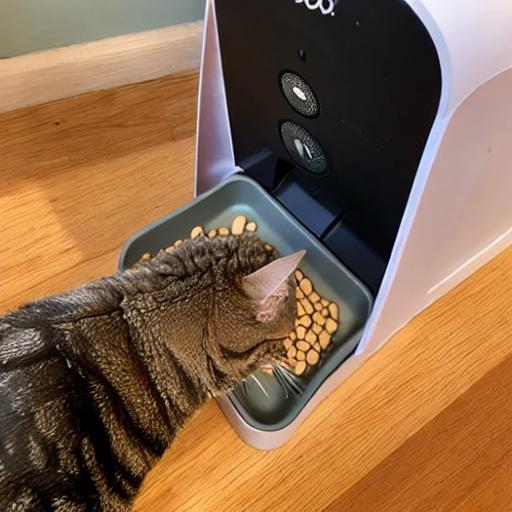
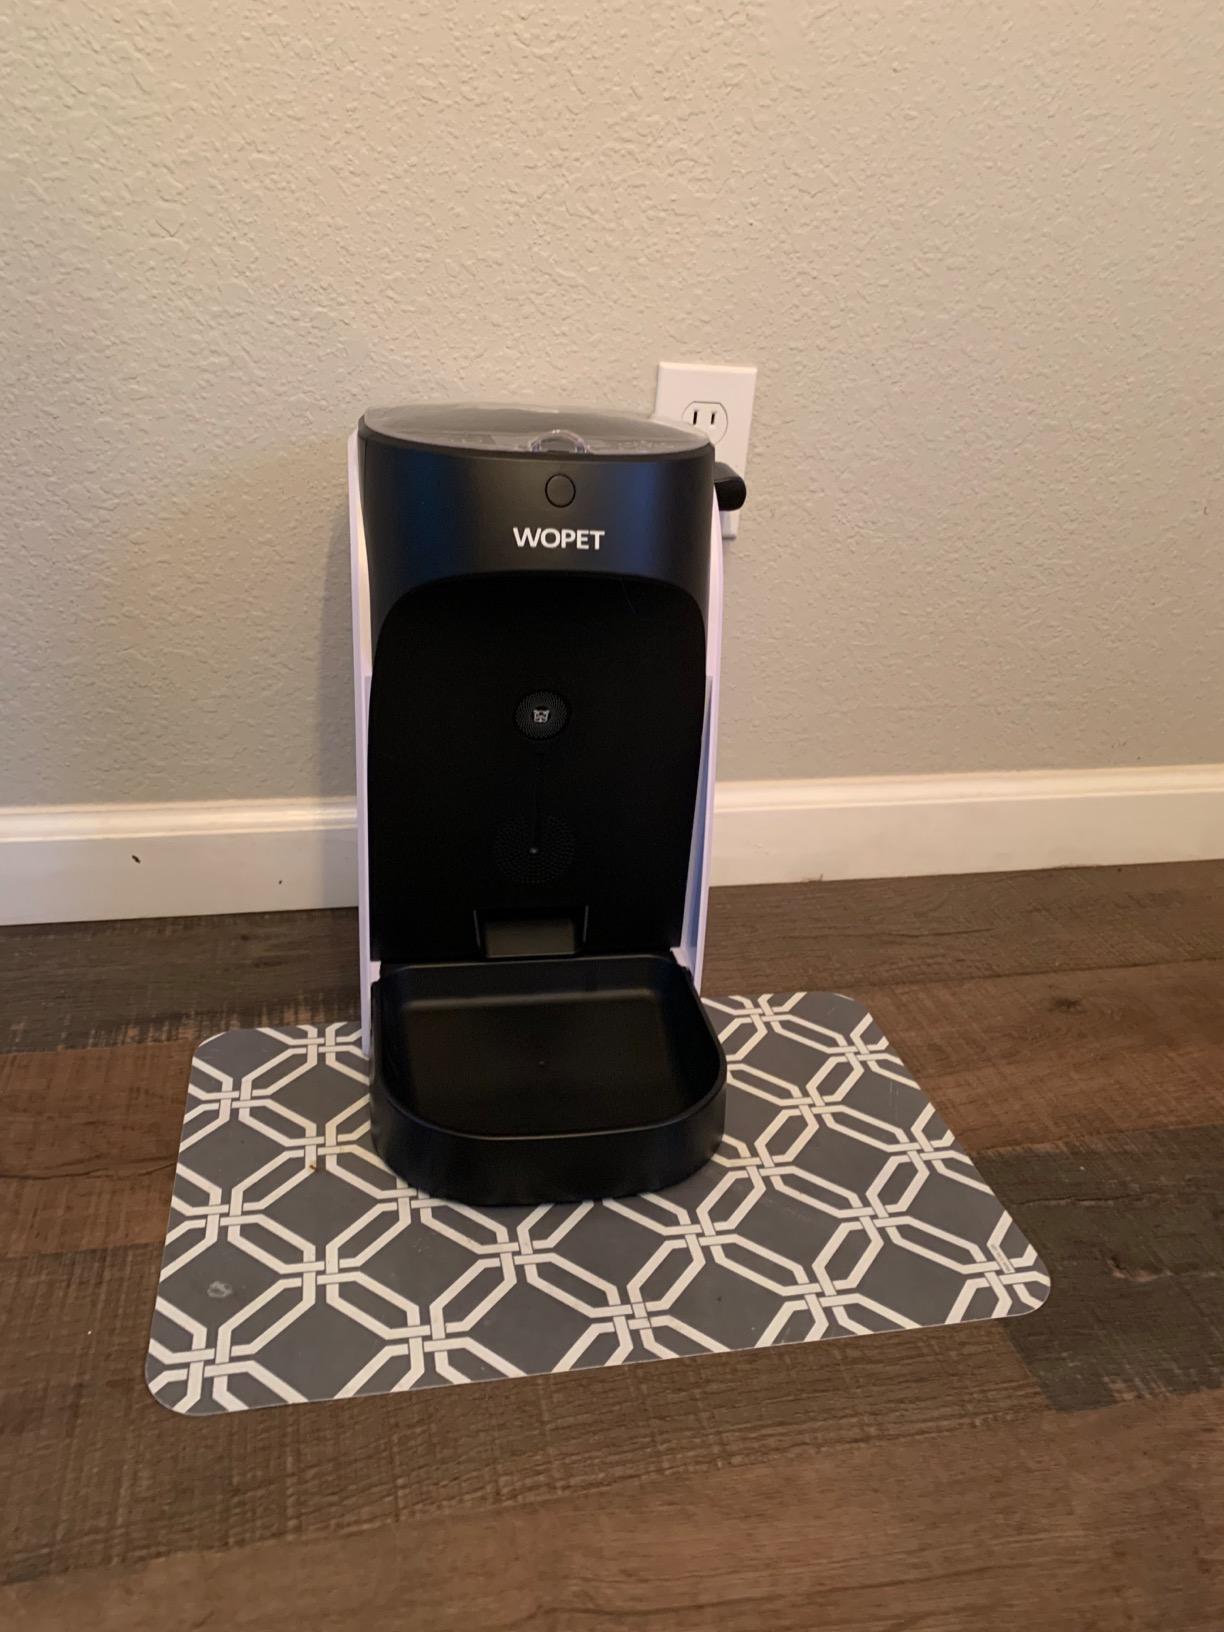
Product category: items_feeder
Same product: no